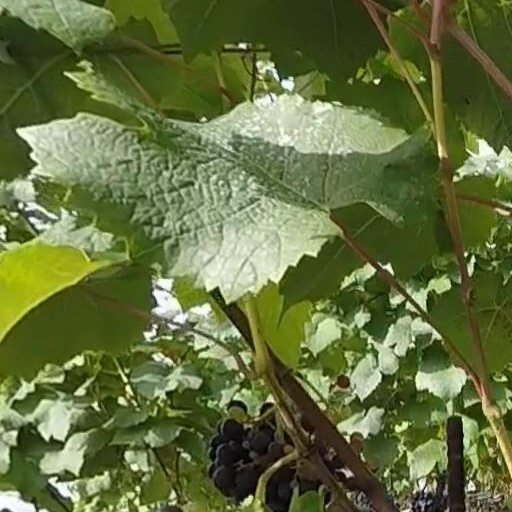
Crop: grape